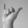
ASL letter: Y